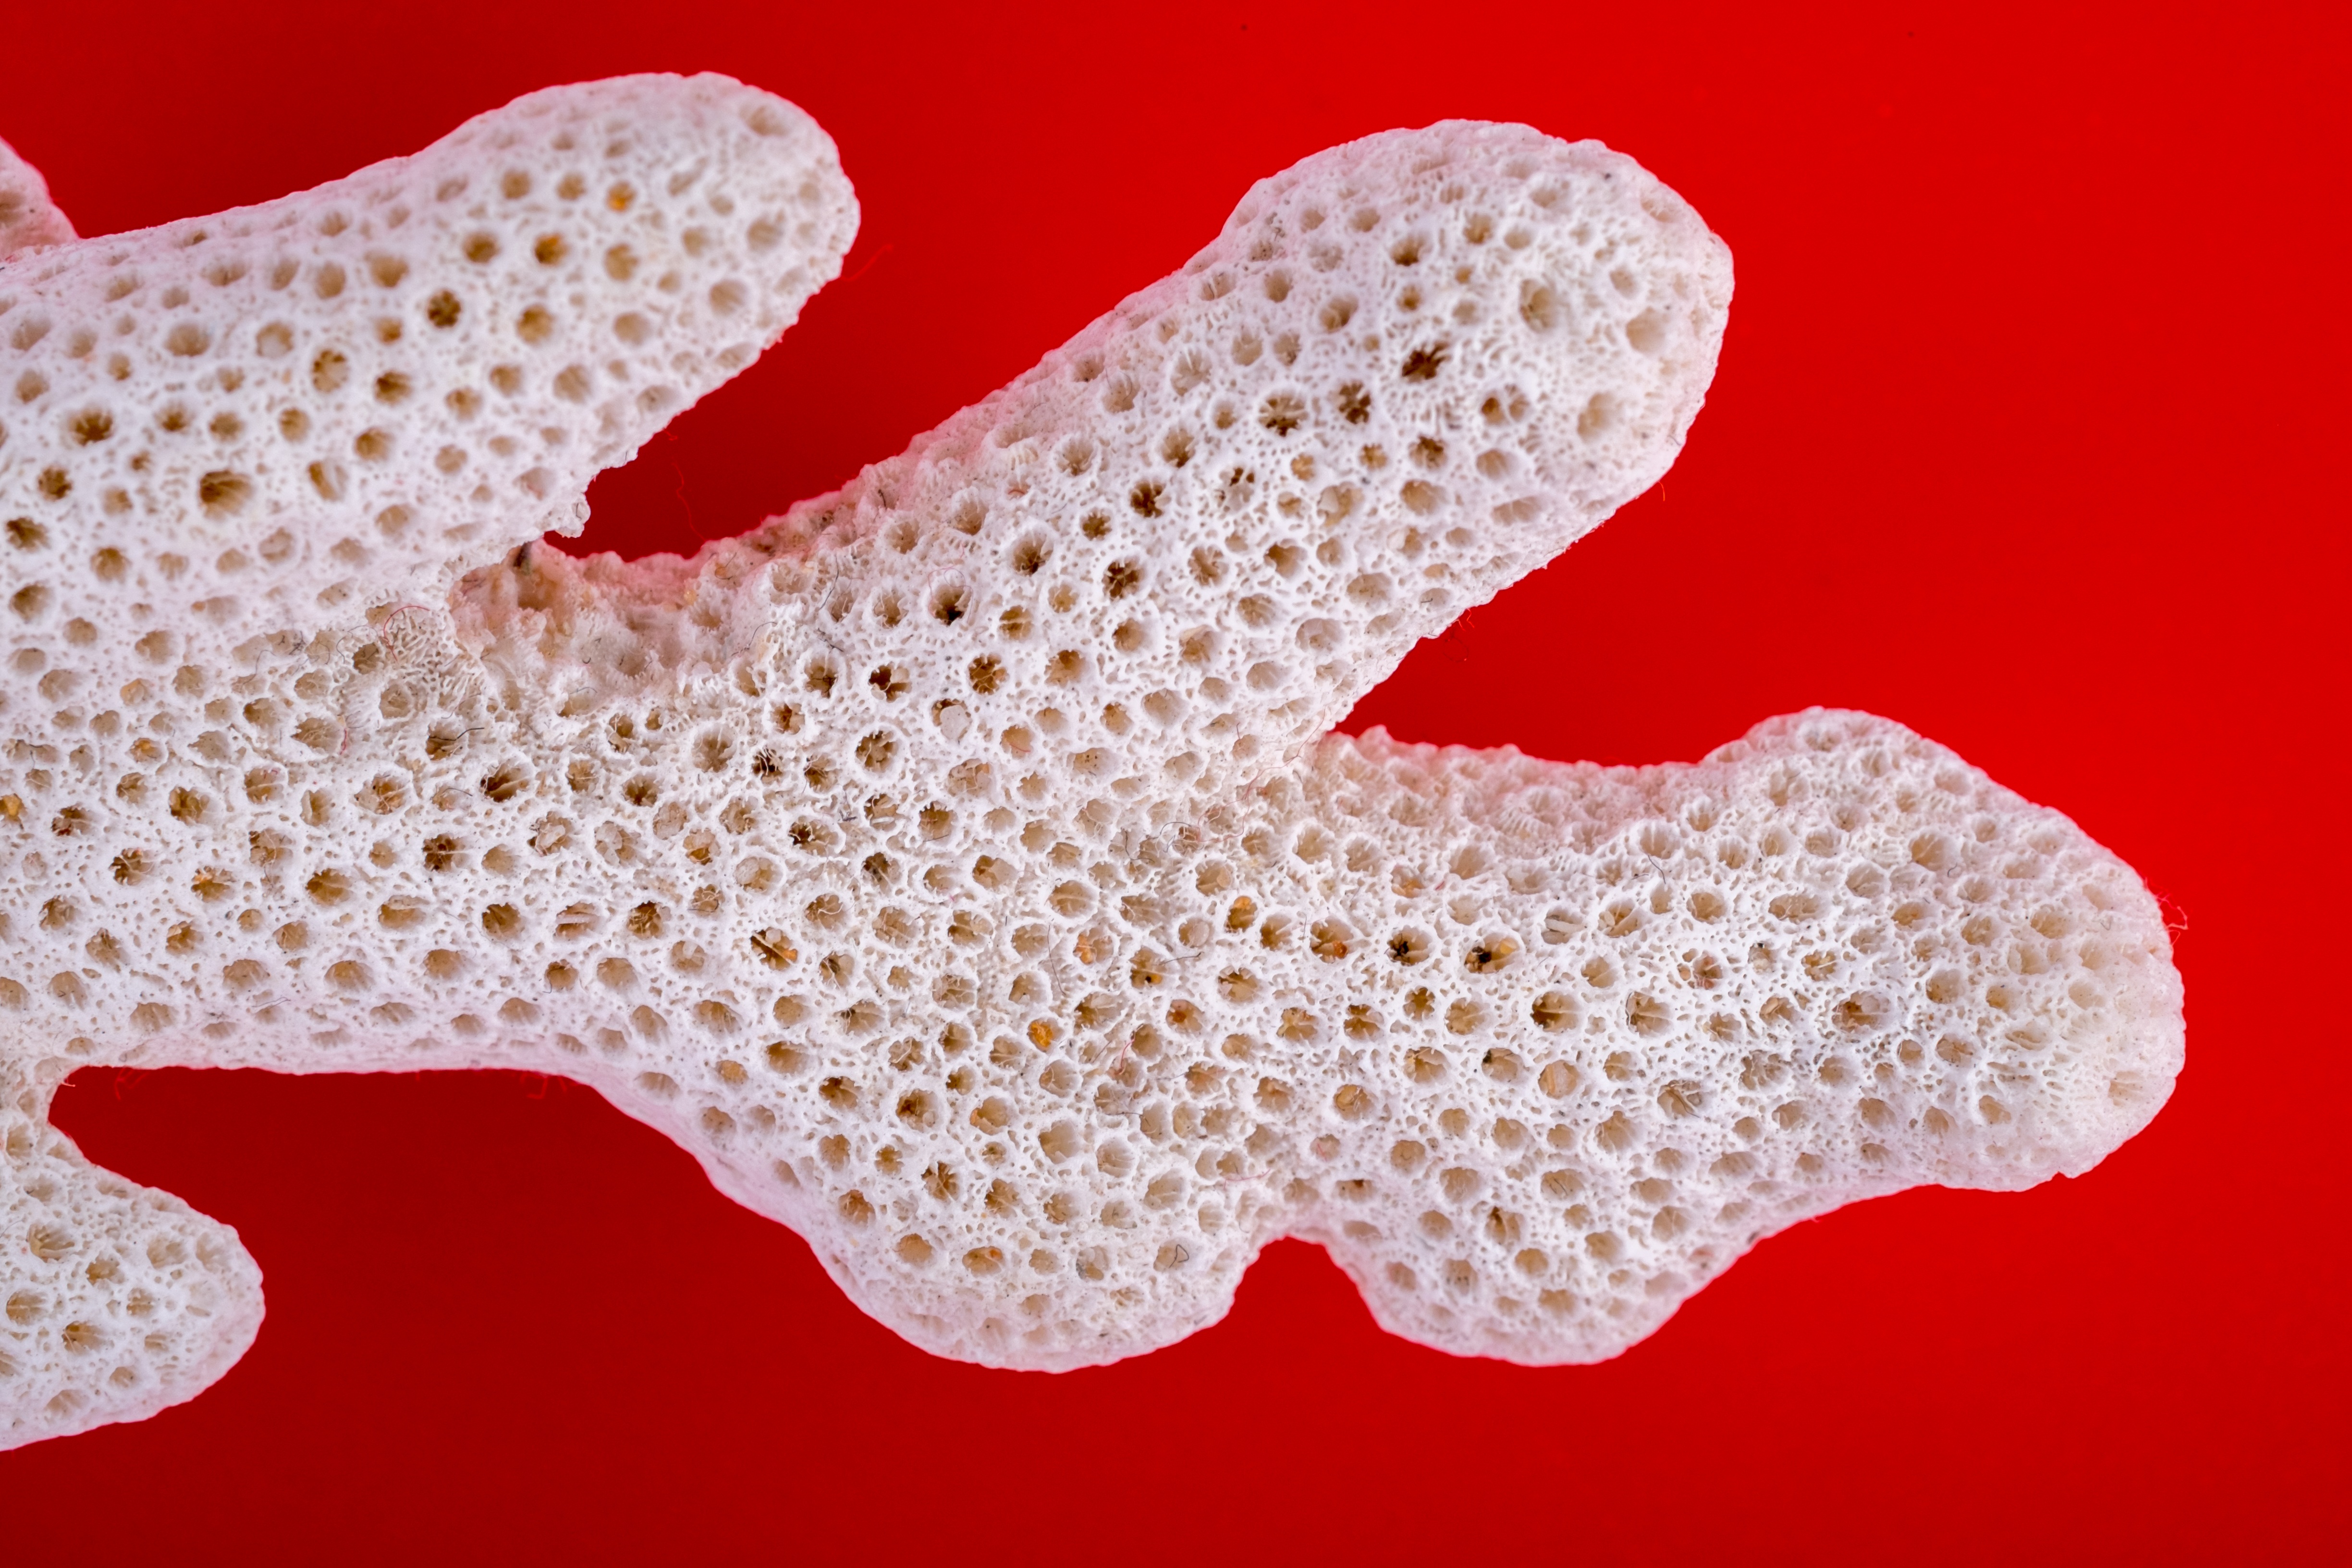
sea, water, branch, white, petal, stone, underwater, pattern, red, ancient, material, starfish, coral, invertebrate, life, crochet, textile, art, design, patterns, perforated, red background, fashion accessory